Radial Road 6

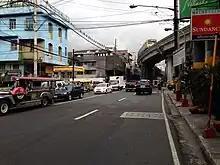
Legarda Street

R-6 includes the segment of Legarda Street from its intersection with Recto Avenue (C-1) and Mendiola Street to the Nagtahan Interchange.